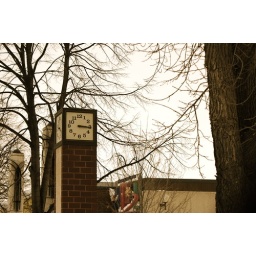
this is on the campus of the worst mall in history, but the clock tower still looks cool. moorhead, mn.